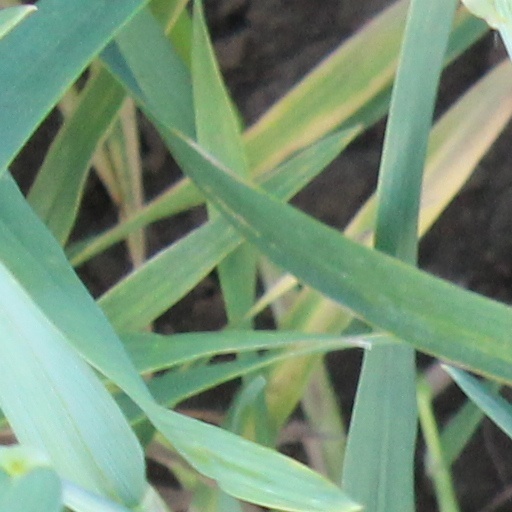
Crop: wheat